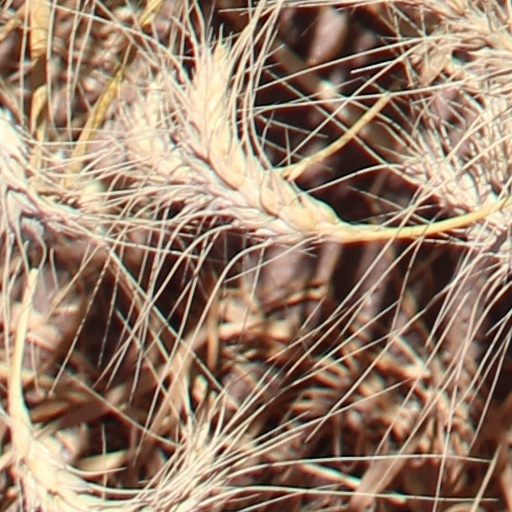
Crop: wheat